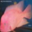
Label: aquarium_fish